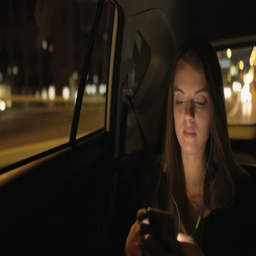
woman looking through the window in the car and smiling